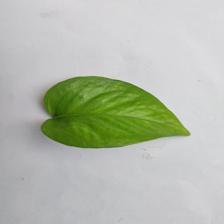
Label: Healthy